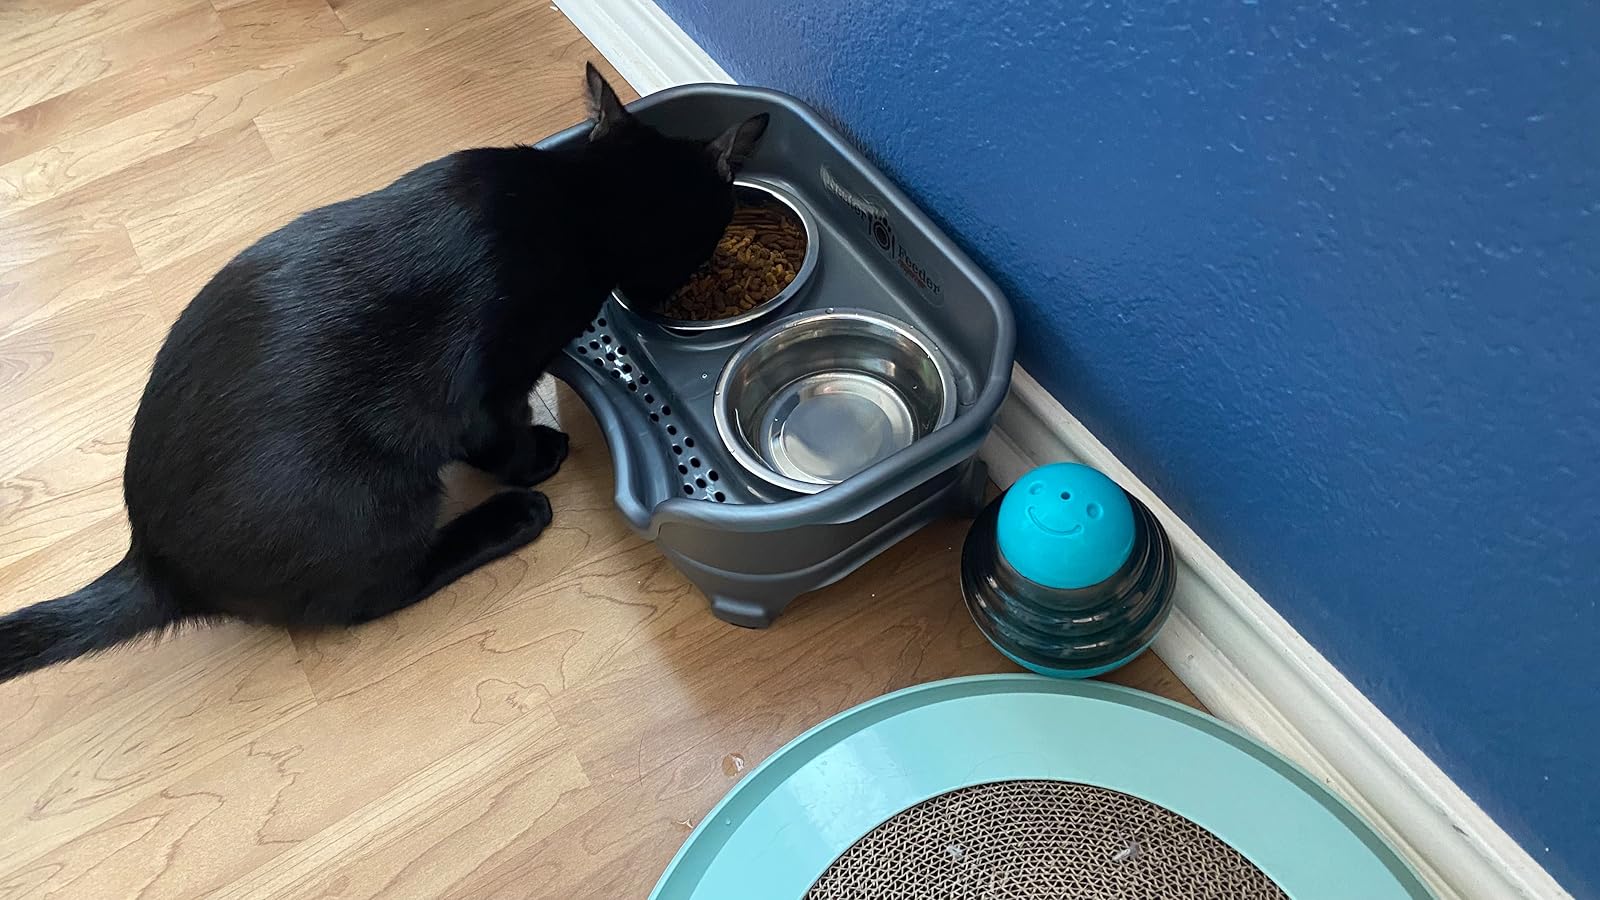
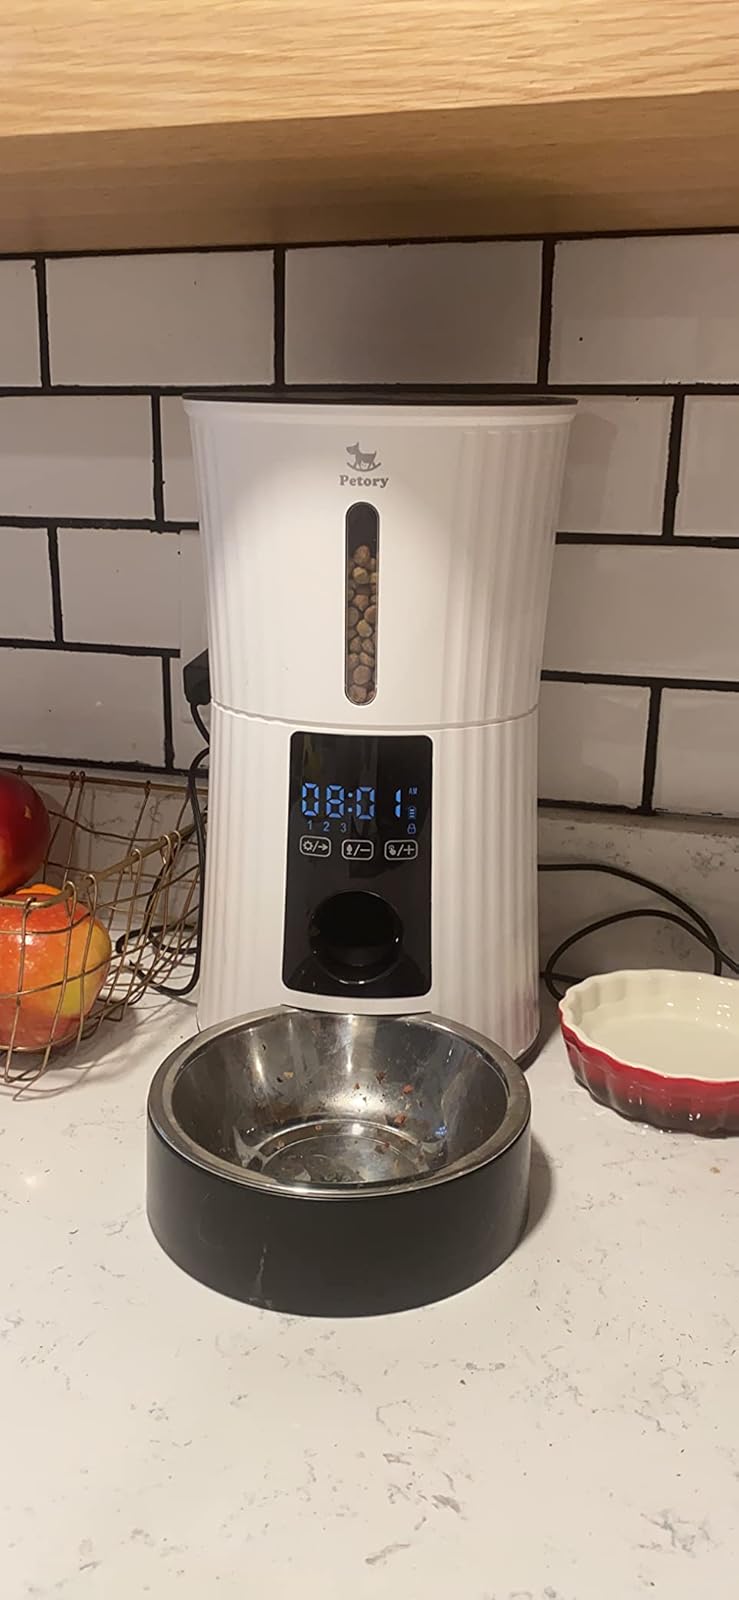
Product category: items_feeder
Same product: no